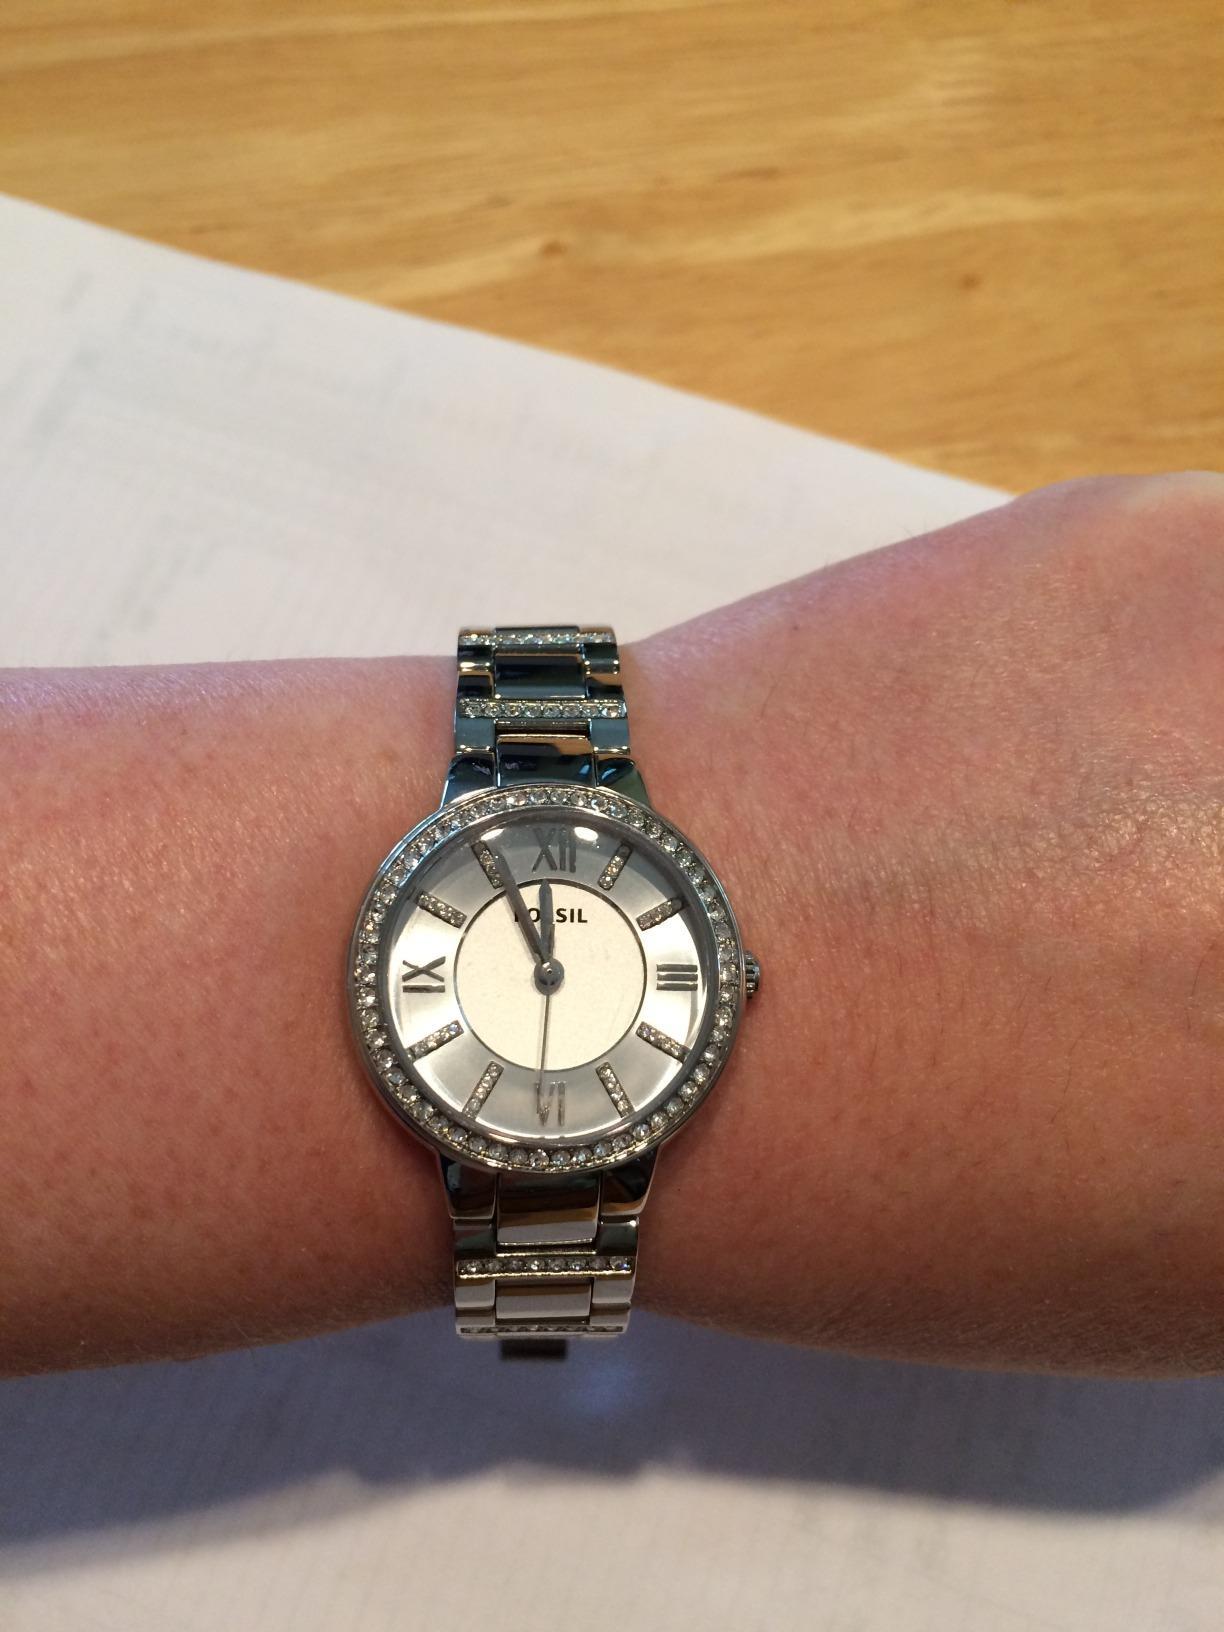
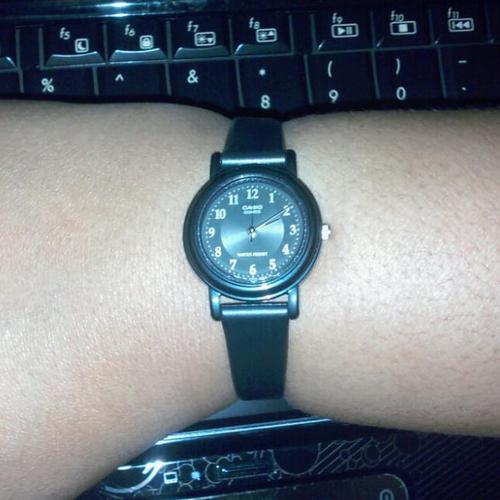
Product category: accessories_watch
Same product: no